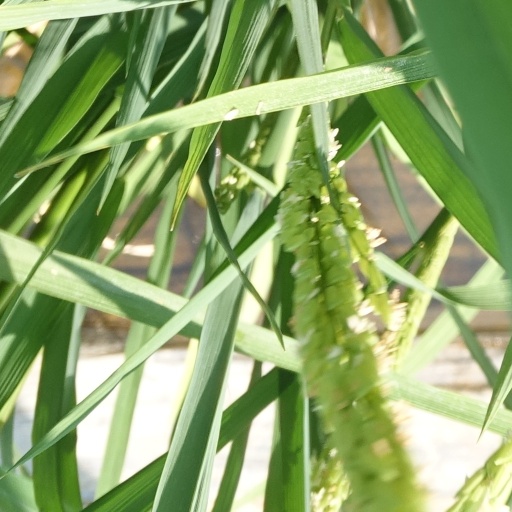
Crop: rice